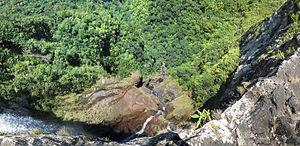
Nesocodon mauritianus est une espèce de plantes à fleurs endémique de l'île Maurice de la famille des Campanulacées et de la tribu des Wahlenbergieae, et la seule du genre Nesocodon. Cette espèce est phylogénétiquement proche du genre Heterochaenia bien qu'elle possède des fleurs simples plutôt que des panicules.